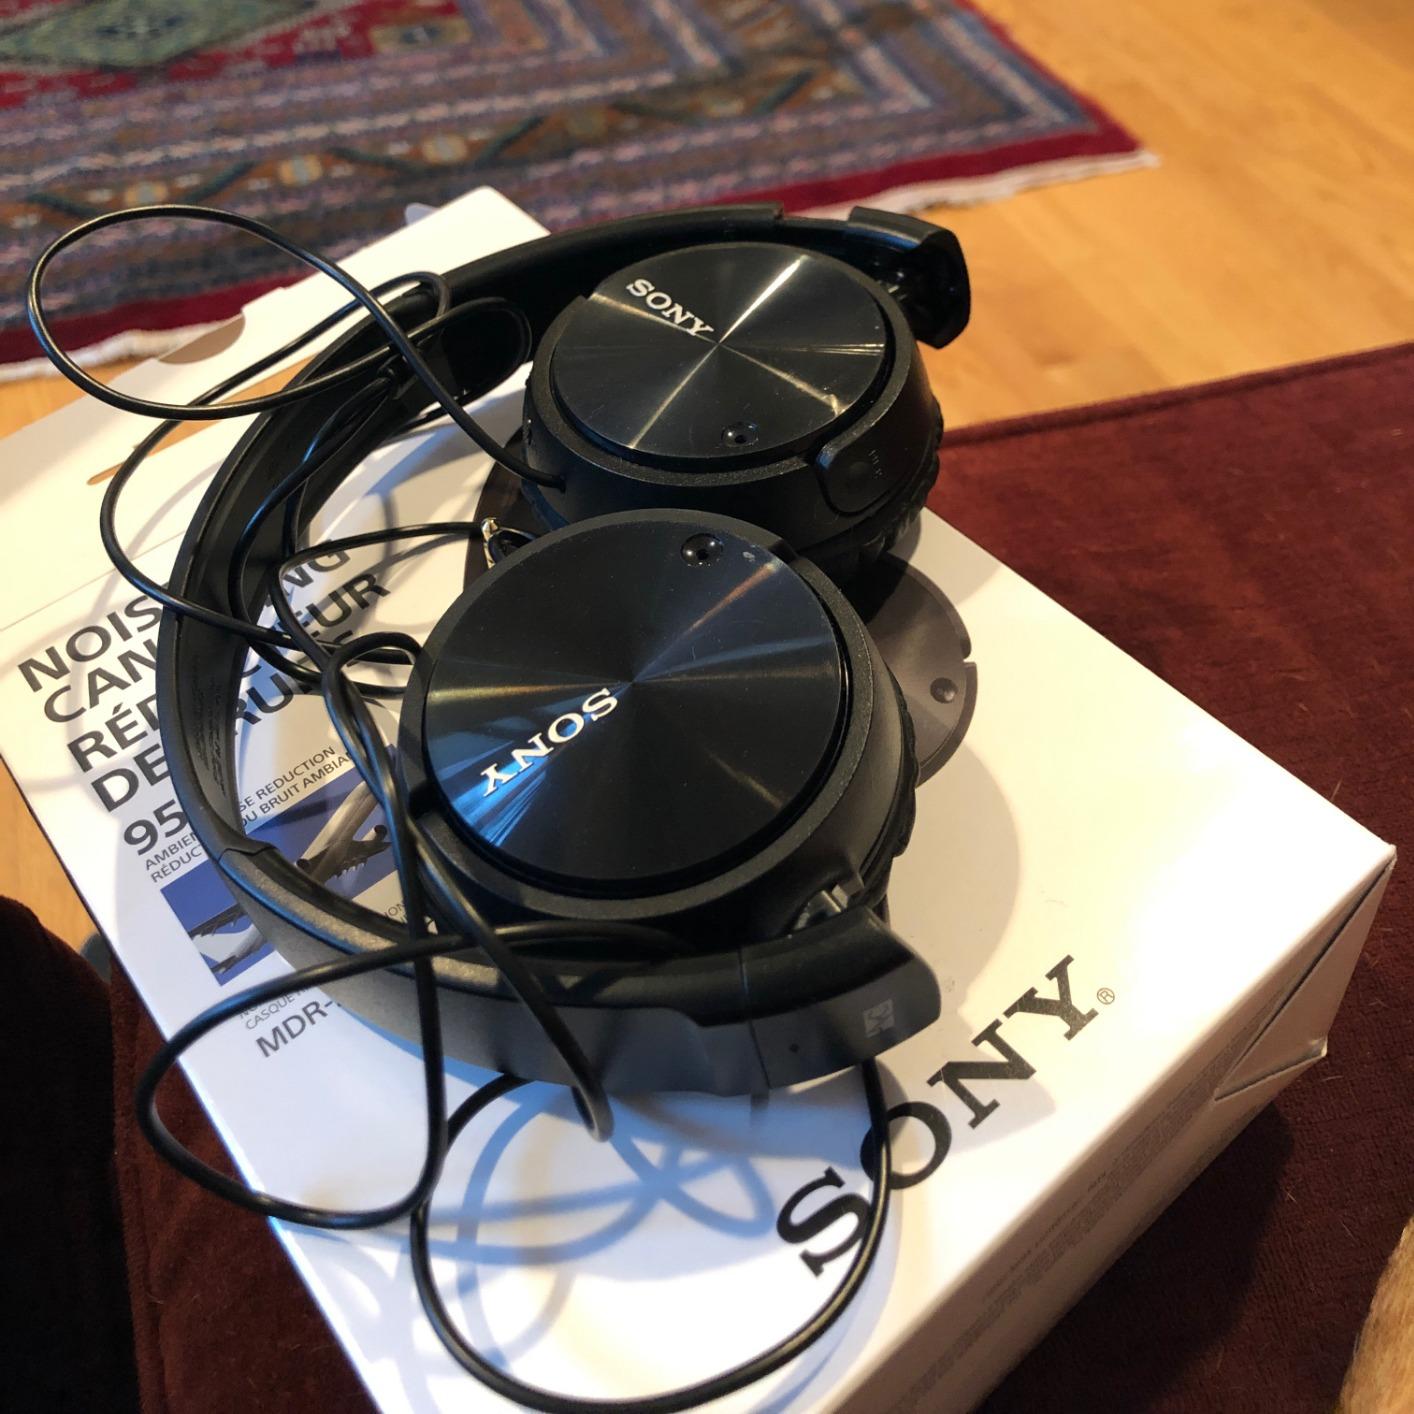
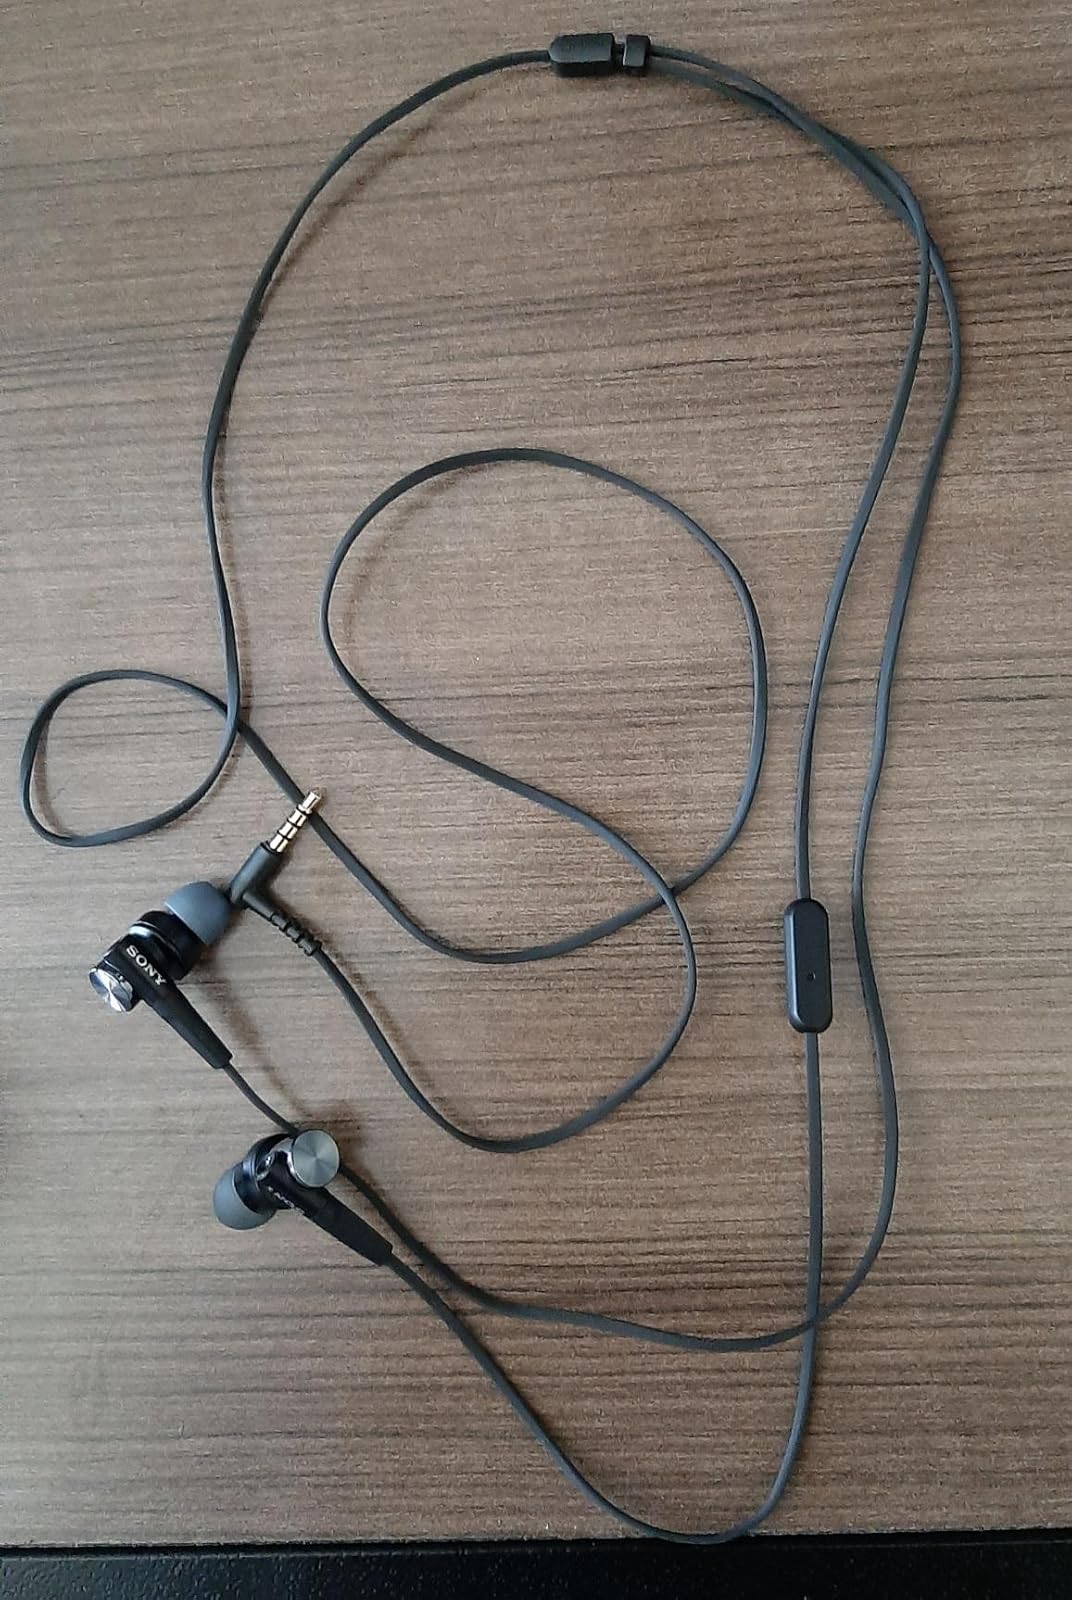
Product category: headphones
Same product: no